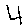
Label: 4